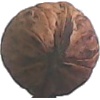
Label: Walnut 1